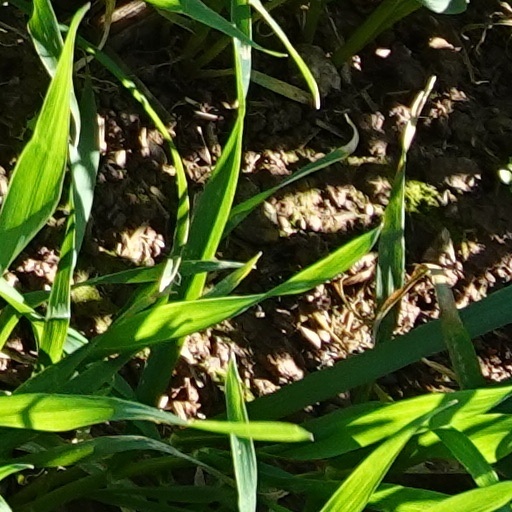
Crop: wheat